James William Cleland

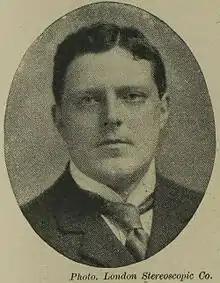
James William Cleland

James William Cleland (1874 – 21 October 1914) was a Scottish Liberal Party politician and Barrister.